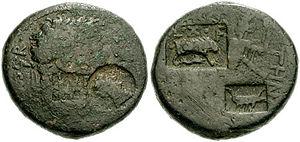
La Batanée actuellement Al-Bathaniya est une plaine fertile du sud de la Syrie actuelle, à l'est du Golan à l'ouest de la Trachonitide et au nord de l'Auranitide qui est la région frontalière avec la Jordanie. C'est une partie de l'ancien royaume de Bashân. Elle est aussi parfois appelée Basanitide. Sa localisation au Iᵉʳ siècle n'est pas connue avec précision. Elle est vue comme située soit à l'est du Golan — la Batanée et la Gaulanitide étant alors deux territoires nettement séparés — soit comme incluant aussi le Golan.
La Legio X Fretensis fut une légion de l’armée romaine créée en 41 ou 40 av. J.-C. par Octave, héritier de Jules César, dans le cadre de la guerre civile qui l’opposait à Pompée.
Philippe de Bathyra ou Philippe fils de Joachim est un chef des « Babyloniens » de Batanée et un ami d'Agrippa (II), le roi d'une partie de la Galilée, avec la Gaulanitide, la Batanée, la Trachonitide et l'Hauranitide. La région de Batanée correspond au territoire biblique de Bashan. Philippe est aussi l'instructeur de l'armée de ce roi et un de ses généraux ou souvent son commandant en chef. Lors du déclenchement de la « Grande révolte juive » au printemps 66, Agrippa envoie Philippe avec 2000 cavaliers pour tenter d'enrayer le soulèvement. Toutefois, il échoue dans sa mission et se rend avec ses troupes à Menahem, un fils de Judas de Gamala, fondateur du mouvement que Flavius Josèphe appelle la Quatrième philosophie et dirigeant de la révolte au sujet du recensement de Quirinius ayant eu lieu lors du rattachement direct de la Judée à l'Empire romain.
Gamla ou Gamala, en hébreu גמלא, en grec Γάμαλα, est une ville de l'Antiquité, située en Gaulanitide.